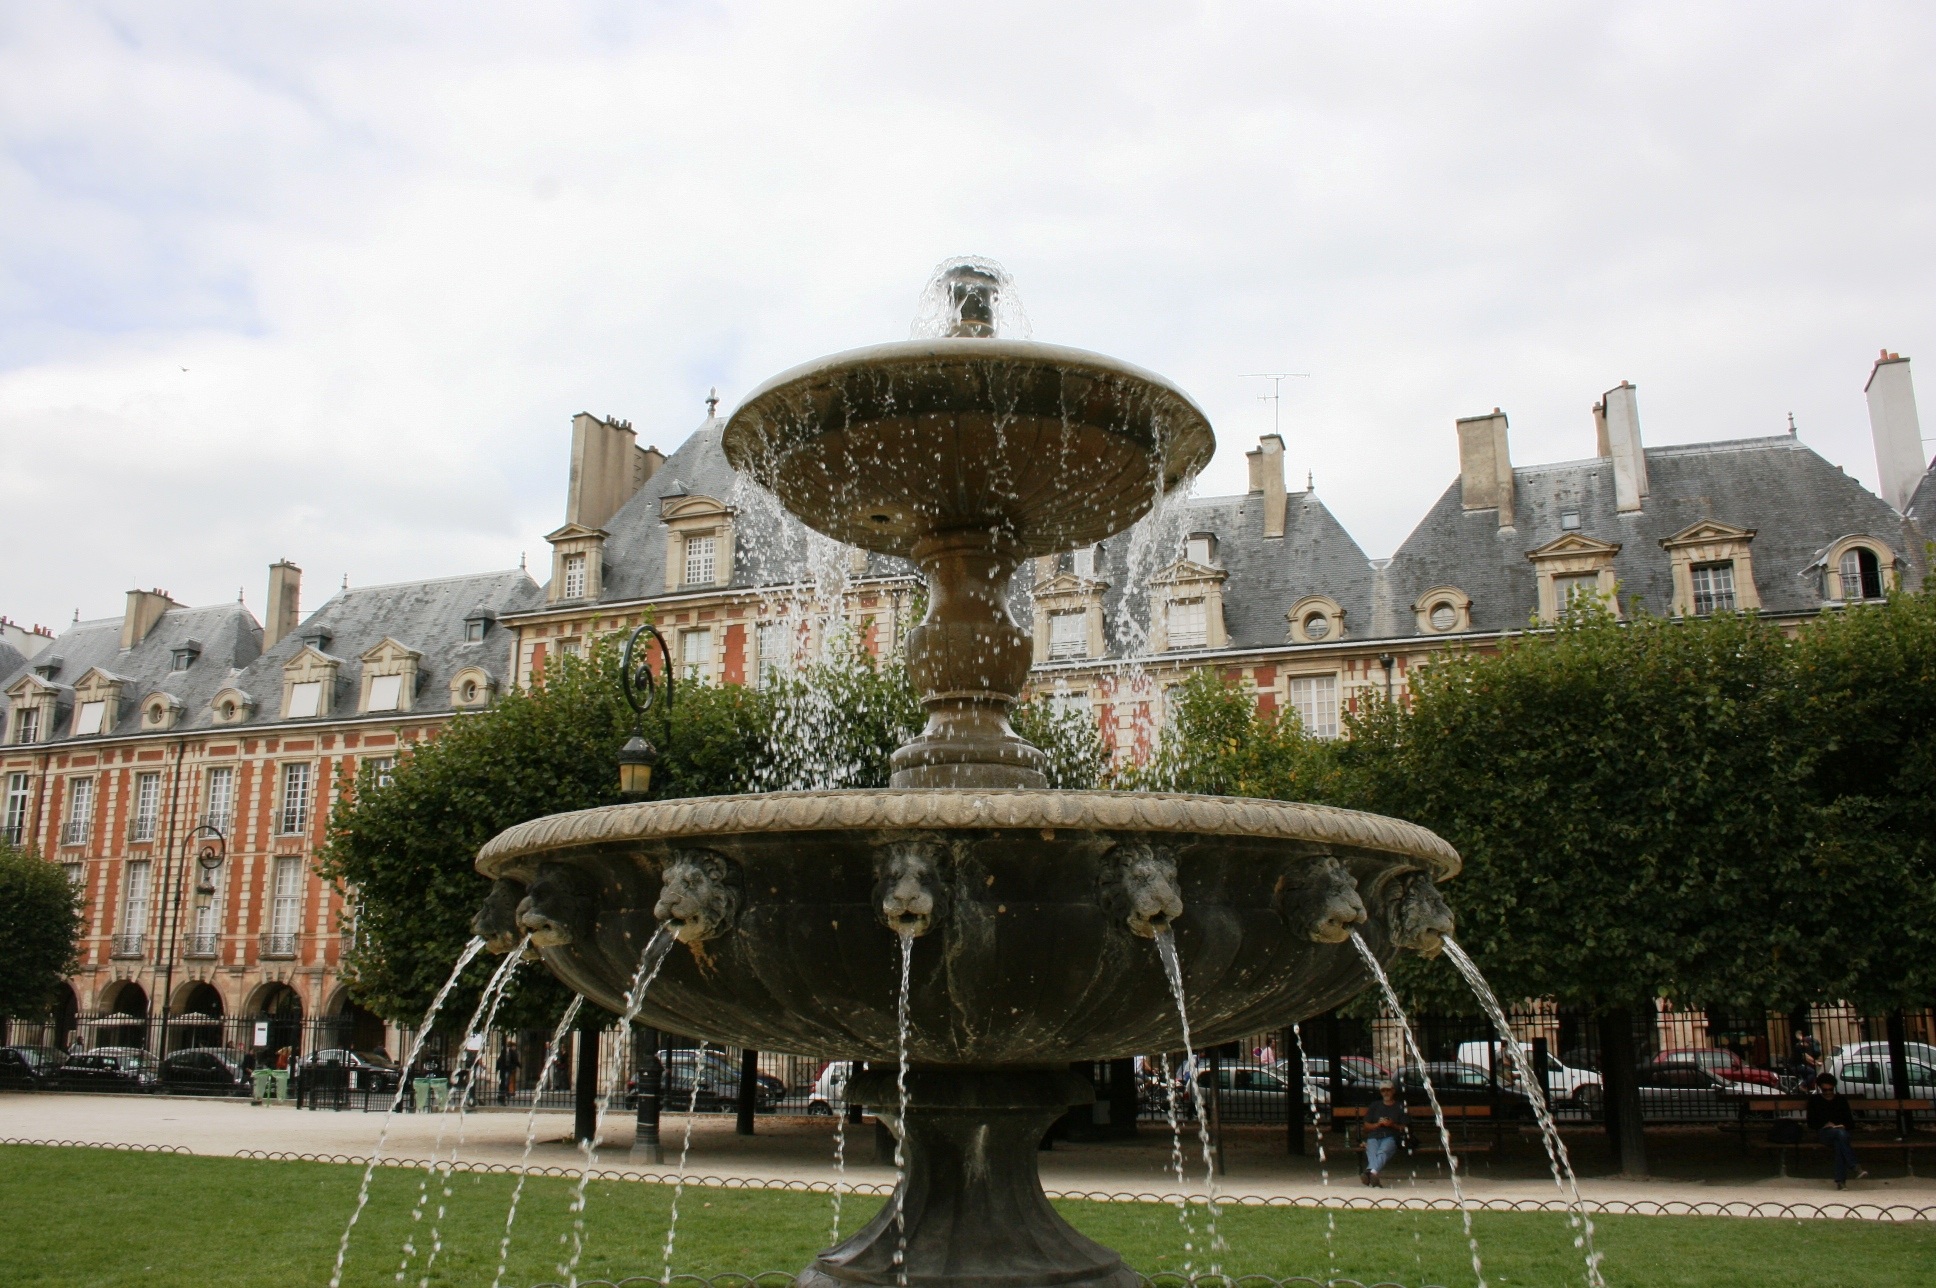
tree, palace, city, paris, park, landmark, source, fountain, town square, dome, water feature, place des vosges